TXE

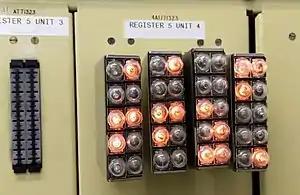
TXE2 Register just before call set up

As a further security measure, if the first attempt to set up a path to a register failed, so that, on an outgoing call, the customer did not get dial-tone, the exchange recognised the failure, stored the details of the equipment in use on the failed call and automatically made a second attempt, using different equipment. This happened so quickly (about 50 milliseconds) that, if the second attempt was successful, the customer would not have been aware of the failed first attempt to get dial-tone.